Pony Express

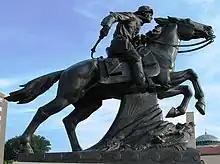
Pony Express statue in St. Joseph, Missouri

The foundation of accountable Pony Express history rests in the few tangible areas where records, papers, letters, and mailings have yielded the most historical evidence. Until the 1950s, most of what was known about the short-lived Pony Express was the product of a few accounts, hearsay, and folklore, generally true in their overall aspects, but lacking in verification in many areas for those who wanted to explore the history surrounding the founders, the various riders, and station keepers, or who were interested in stations or forts along the Pony Express route.